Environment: lab
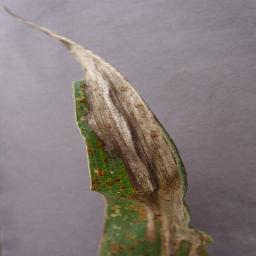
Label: northern_corn_leaf_blight